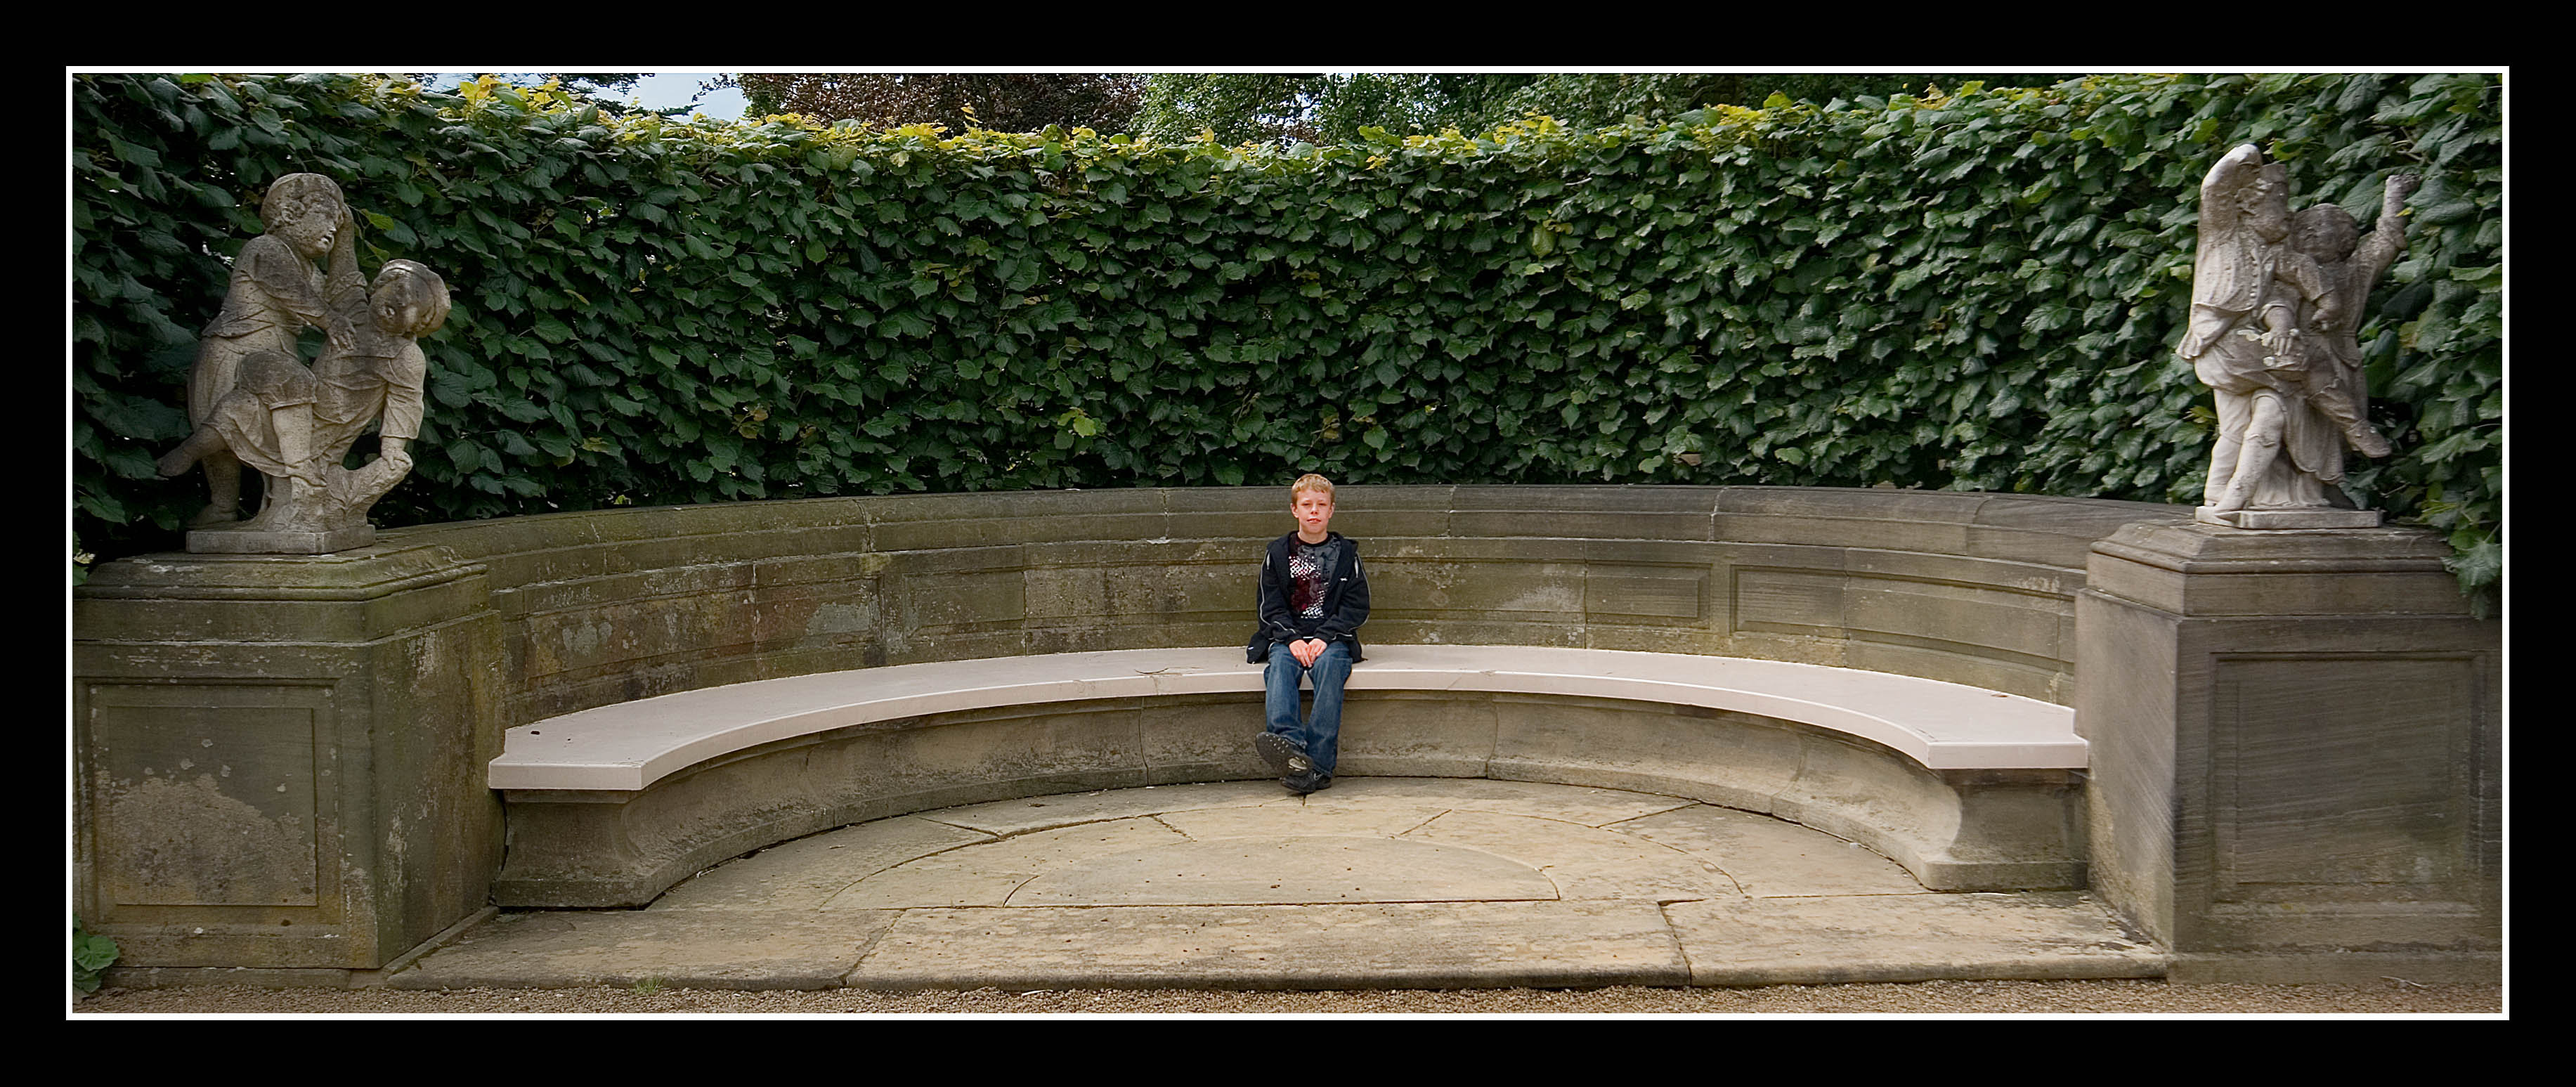
mansion, house, monument, wildlife, statue, arch, portrait, historic, garden, symetry, birds, landscapes, image, penguins, water feature, monuments, screenshot, archetecture